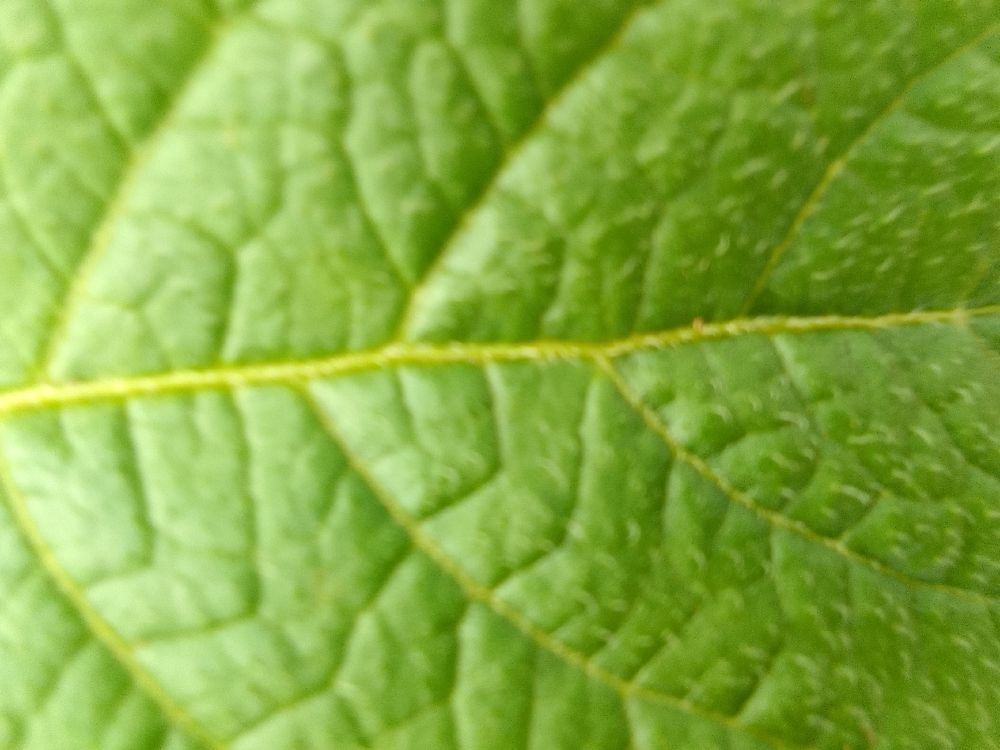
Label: Healthy